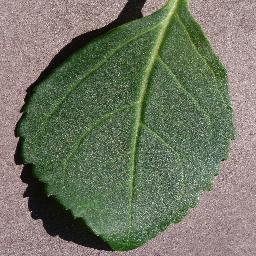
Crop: cherry
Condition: (including_sour)_healthy